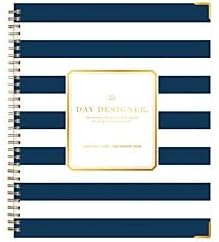
Day Designer for Blue Sky 2018 Weekly & Monthly Planner, Hardcover, Twin-Wire Binding, 8" x 10", Navy Stripe
Category: Office Products
Whether you’re a working professional, full-time mom, a teacher or a diligent student, it’s easy to feel overwhelmed and pulled in a million directions. Created by designer Whitney English, Day Designer for Blue Sky is a simple and easy system created to help you find balance, focus and productivity. This planner isn’t magic and it can’t live your life for you. But it can, through a simple, guided framework, help you figure out a focus for intentional living. It can be a trusted tool for setting goals, creating a plan and taking action each and every day. This exceptionally built planner exudes quality, design elements and inspired productivity in one well-organized ensemble. It will teach and guide you with a clear path and directions to organize your day, your tasks, assignments, to-do’s and achieve your goals. Thisplanner is ideal for business professionals, teachers, professors, administrators, students or anyone involved in education. You will feel more organized and in charge of your hectic schedule, while carrying this harmoniously built Day Designer for Blue Sky planner. It will also make a subtle fashion statement with friends and peers around you. A well-designed day is a well-lived life!
Features: January 2018 - December 2018, featuring 12 months of monthly and weekly pages for easy year round planning. 6 bonus monthly pages (July 2017 - December 2017) are included | Day Designer for Blue Sky planner features navy stripe front and back hardcovers, utilizing soft well-balanced color ink prints throughout all pages | Weekly calendar view per two-page spread contains space for daily schedule with hourly increments, daily top-3 priority items, notes section and an inspirational quote. Separate monthly calendar view per two-page spread. Full yearly reference calendar, major holidays page and full notes pages are included | Planner features a hard cover, strong twin wire binding and durable coated monthly tabs that withstand daily use throughout the year | Printed with high quality soy-based ink on premium, acid-free, 50% post-consumer waste recycled paper. Premium paper reduces ink bleed through